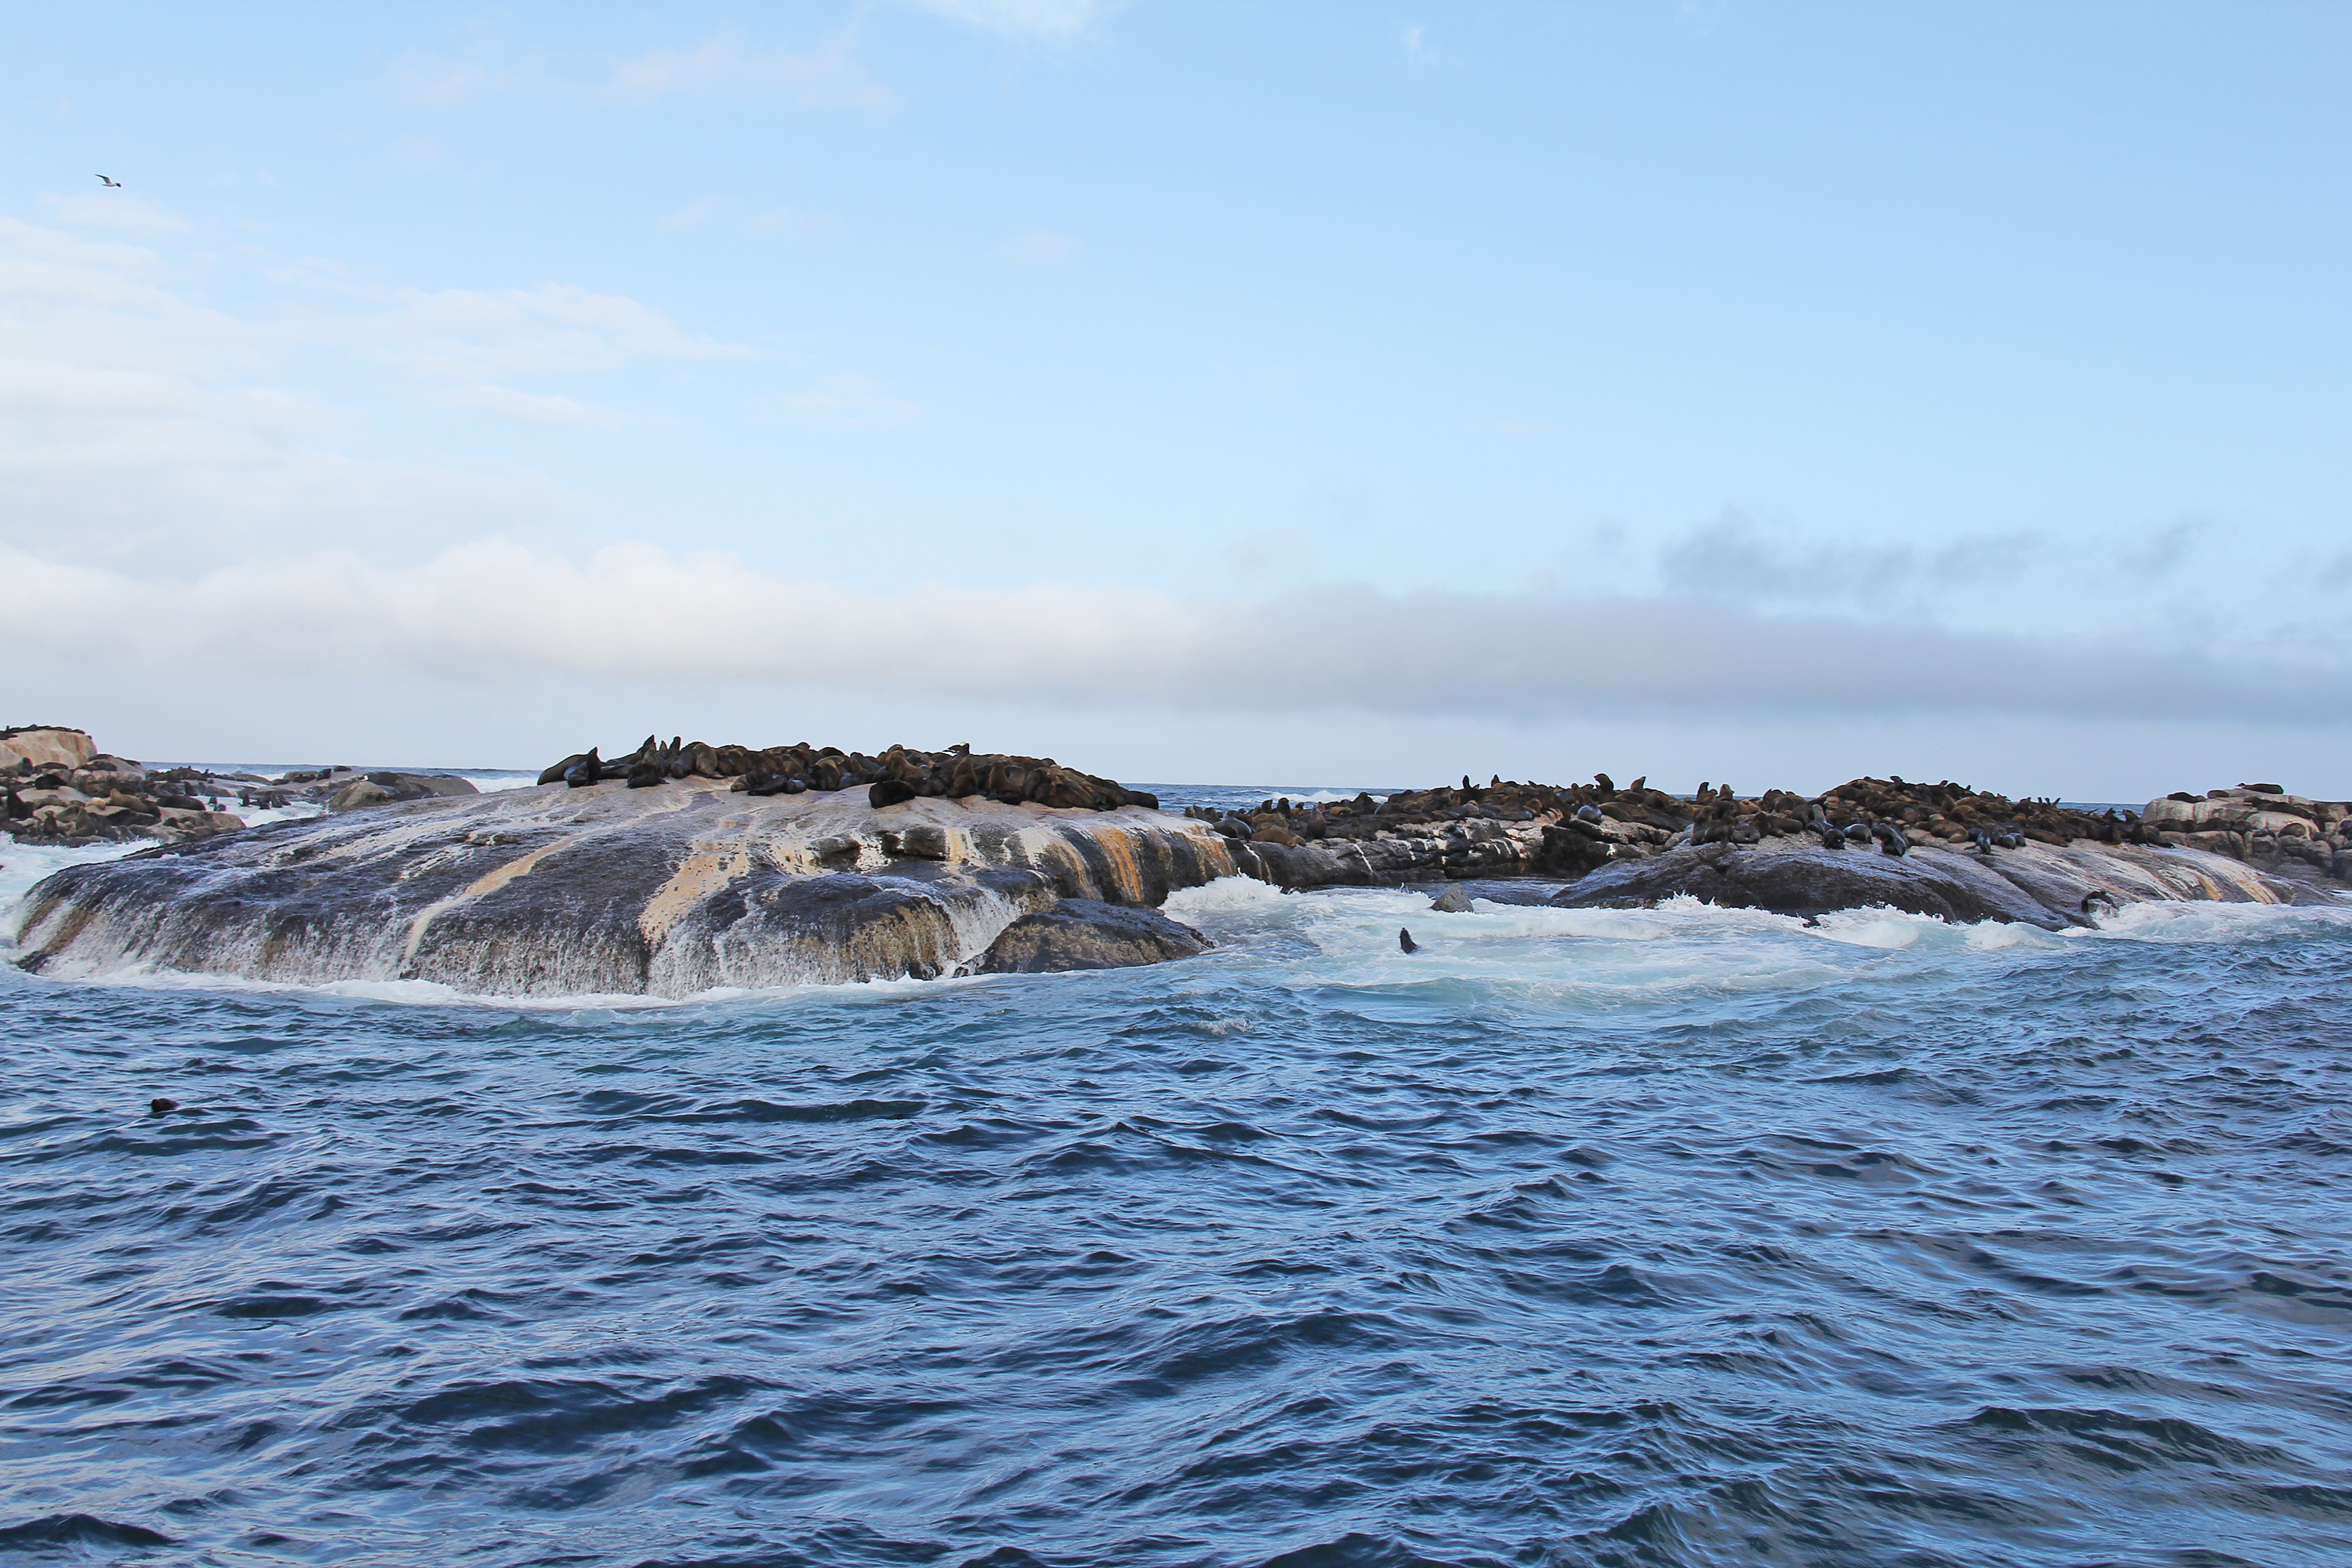
beach, sea, coast, ocean, mountain, bird, sky, shore, wave, cute, travel, vehicle, africa, bay, island, rocks, seals, amazing, atlantic, interesting, breakwater, cape, islet, exciting, south africa, cape town, thousands, marine mammal, hout bay, wind wave, whales dolphins and porpoises